Black Donnellys

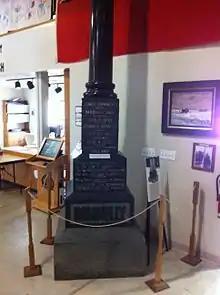
A replica of the original Donnelly tombstone, belonging to Ray Fazakas, on display at the Lucan Area Heritage & Donnelly museum in Lucan-Biddulph, Ontario.

The "Black" Donnellys were an Irish Catholic immigrant family who settled in Biddulph township, Upper Canada (later the province of Ontario), about 25 km northwest of London, in the 1840s. The family settled on a concession road which became known as the Roman Line due to its high concentration of Irish Catholic immigrants in the predominantly Protestant area. Many Irish Canadians arrived in the 19th century, many fleeing the Great Famine of Ireland (1845–52). The Donnellys' ongoing feuds with local residents culminated in an attack on the family's homestead by a vigilante mob on 4 February 1880, leaving five of the family dead and their farm burned to the ground. No one was convicted of the murders, despite two trials and a reliable eyewitness.